Portuguese India Armadas

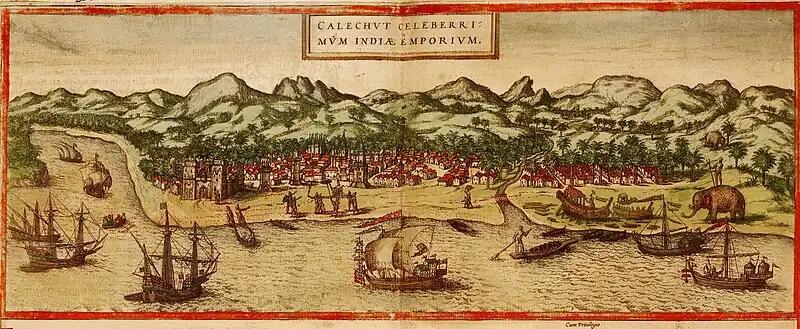
City of Calicut, India, c. 1572 (from Georg Braun and Frans Hogenberg's atlas "Civitates orbis terrarum")

Naval artillery was the single greatest advantage the Portuguese held over their rivals in the Indian Ocean – indeed over most other navies – and the Portuguese crown spared no expense in procuring and producing the best naval guns European technology permitted.